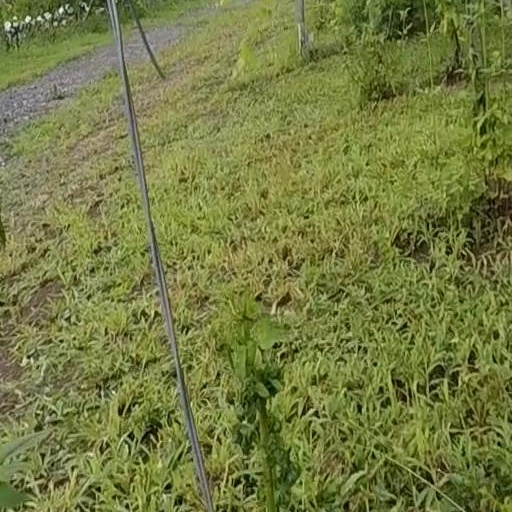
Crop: grape